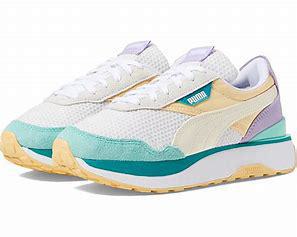
Brand: Puma
Model: Cruise Rider